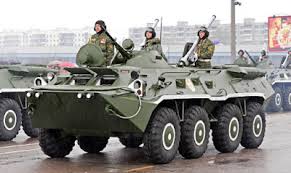
Label: BTR-80